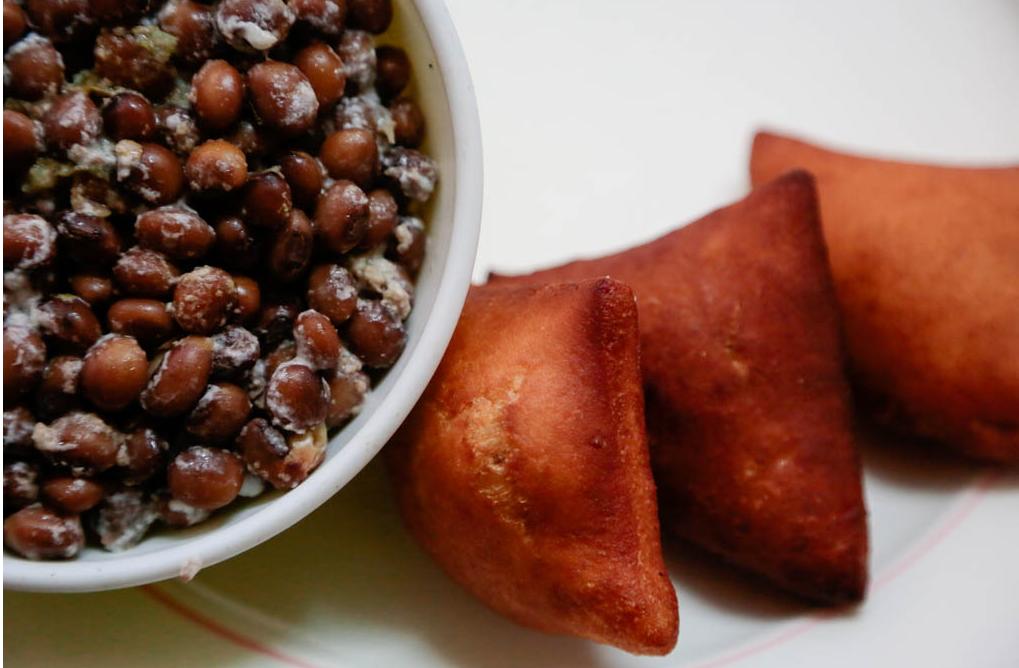
Kwenye sahani nyeupe ni mandazi matatu yaliyo na rangi ya zambarau. Kwenye bakuli ni maharagwe yaliyopikwa na nazi inayojitokeza kwa rangi nyeupe.